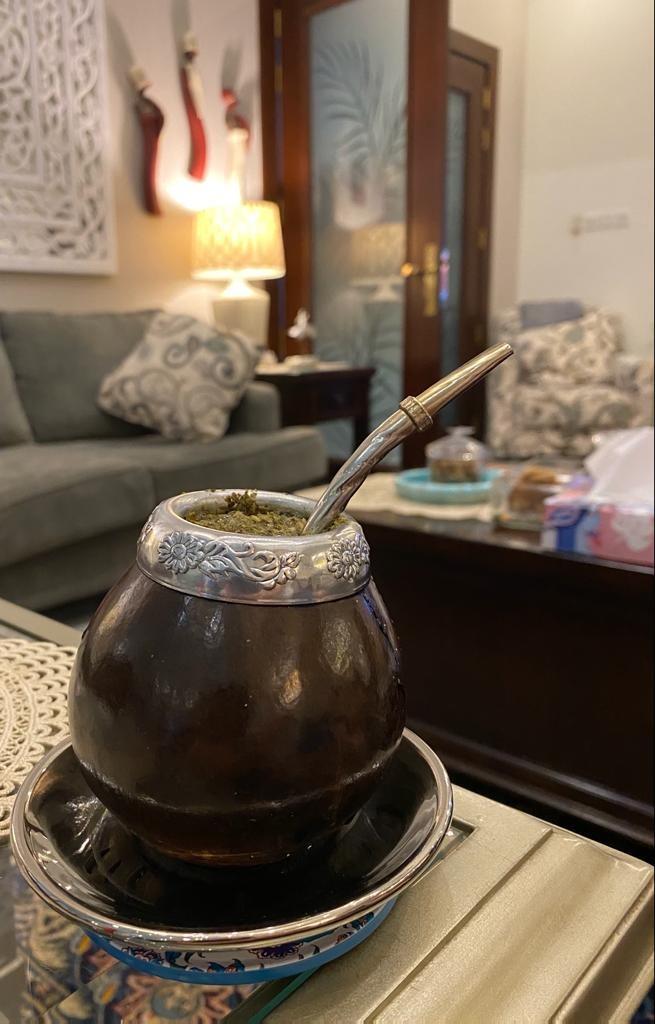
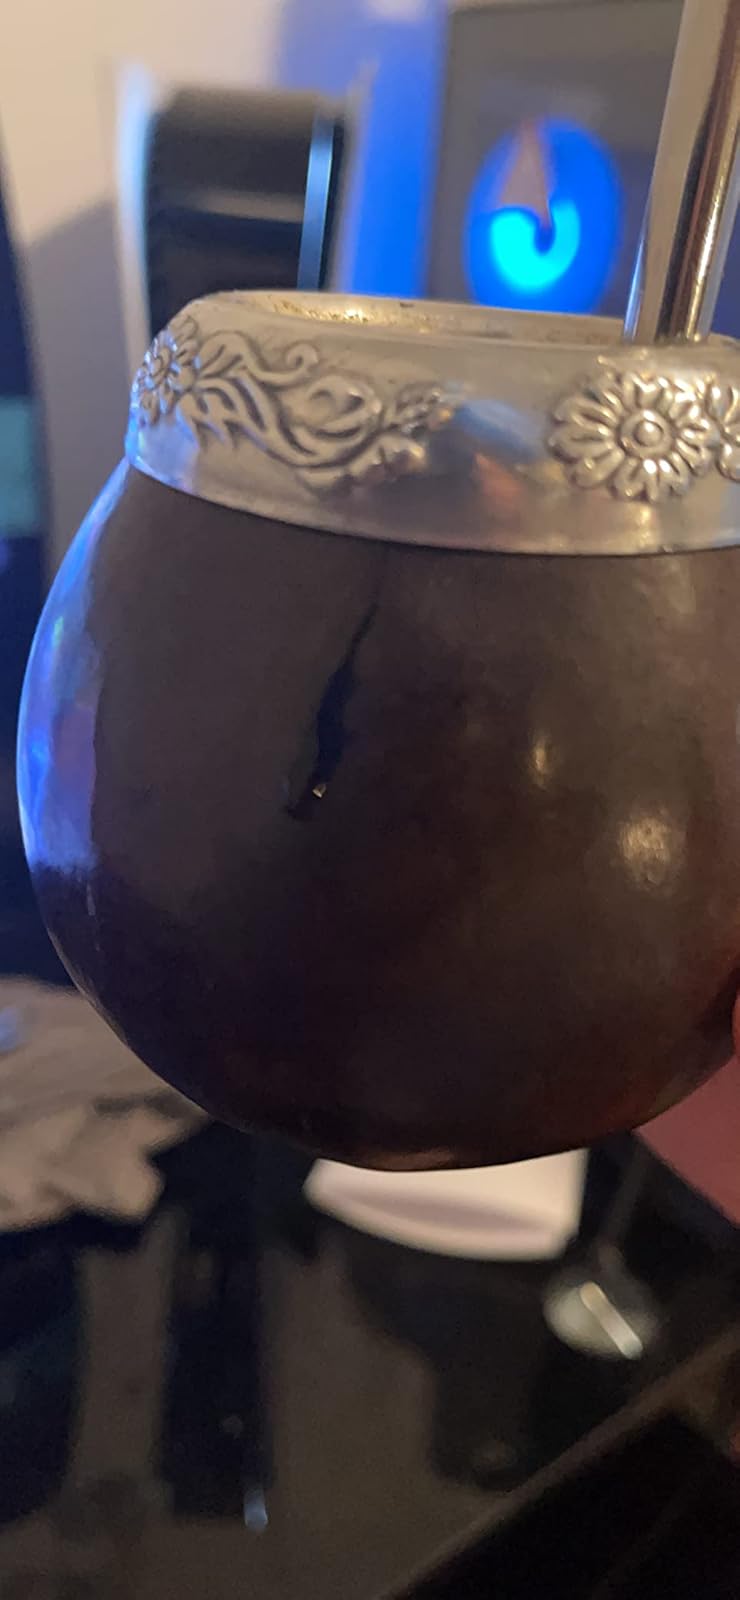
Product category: items_tea
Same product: yes